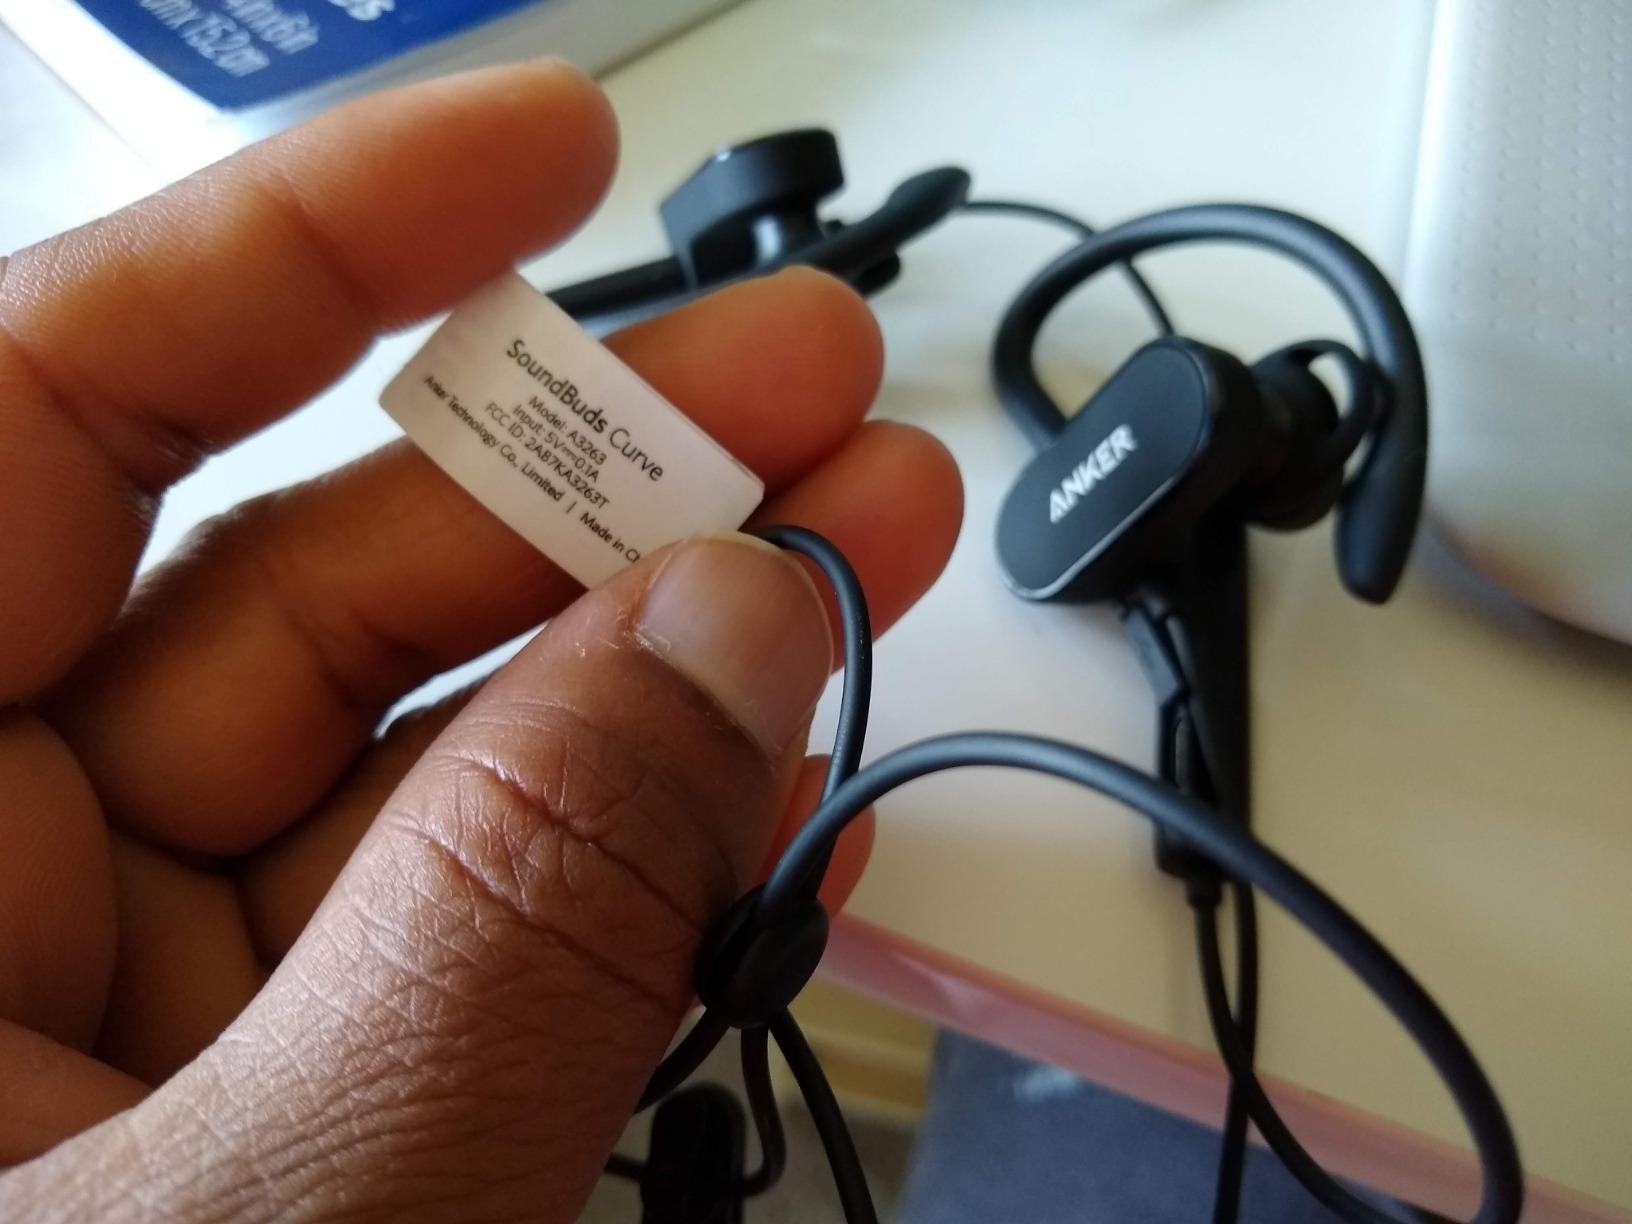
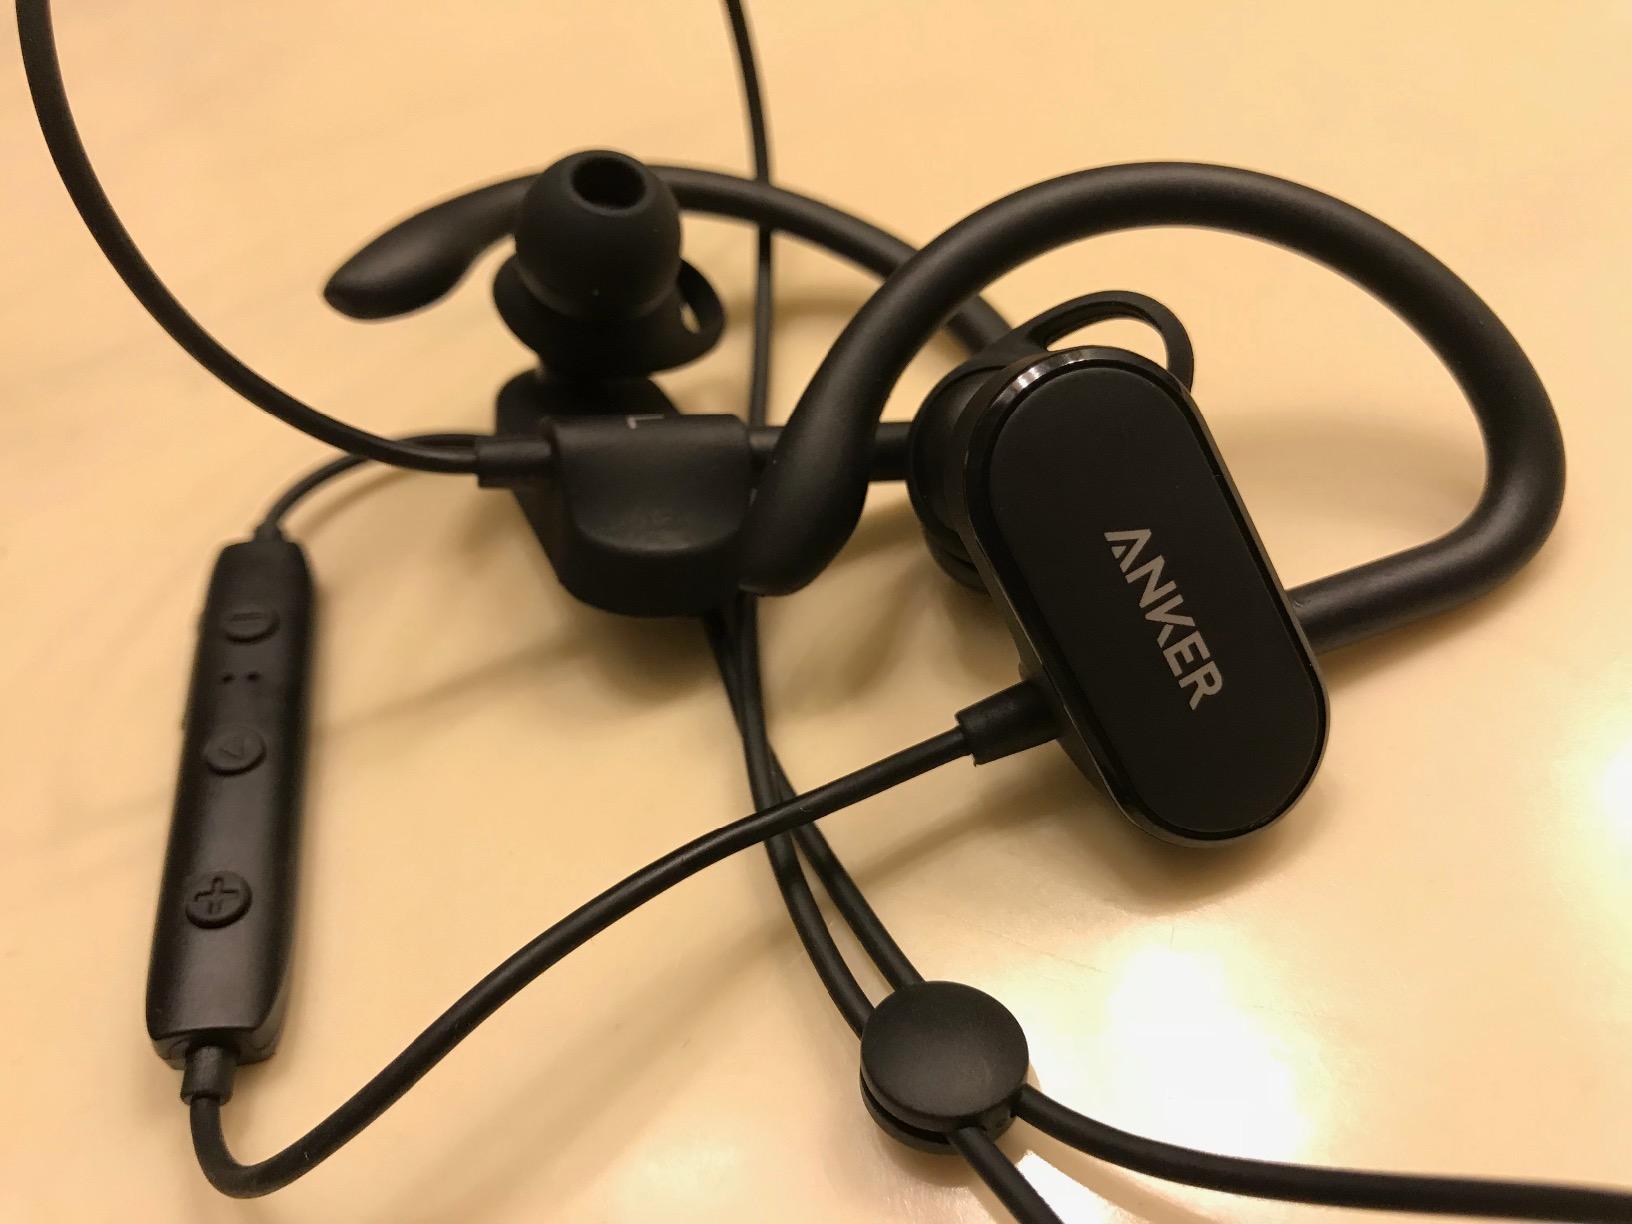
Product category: headphones
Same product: yes